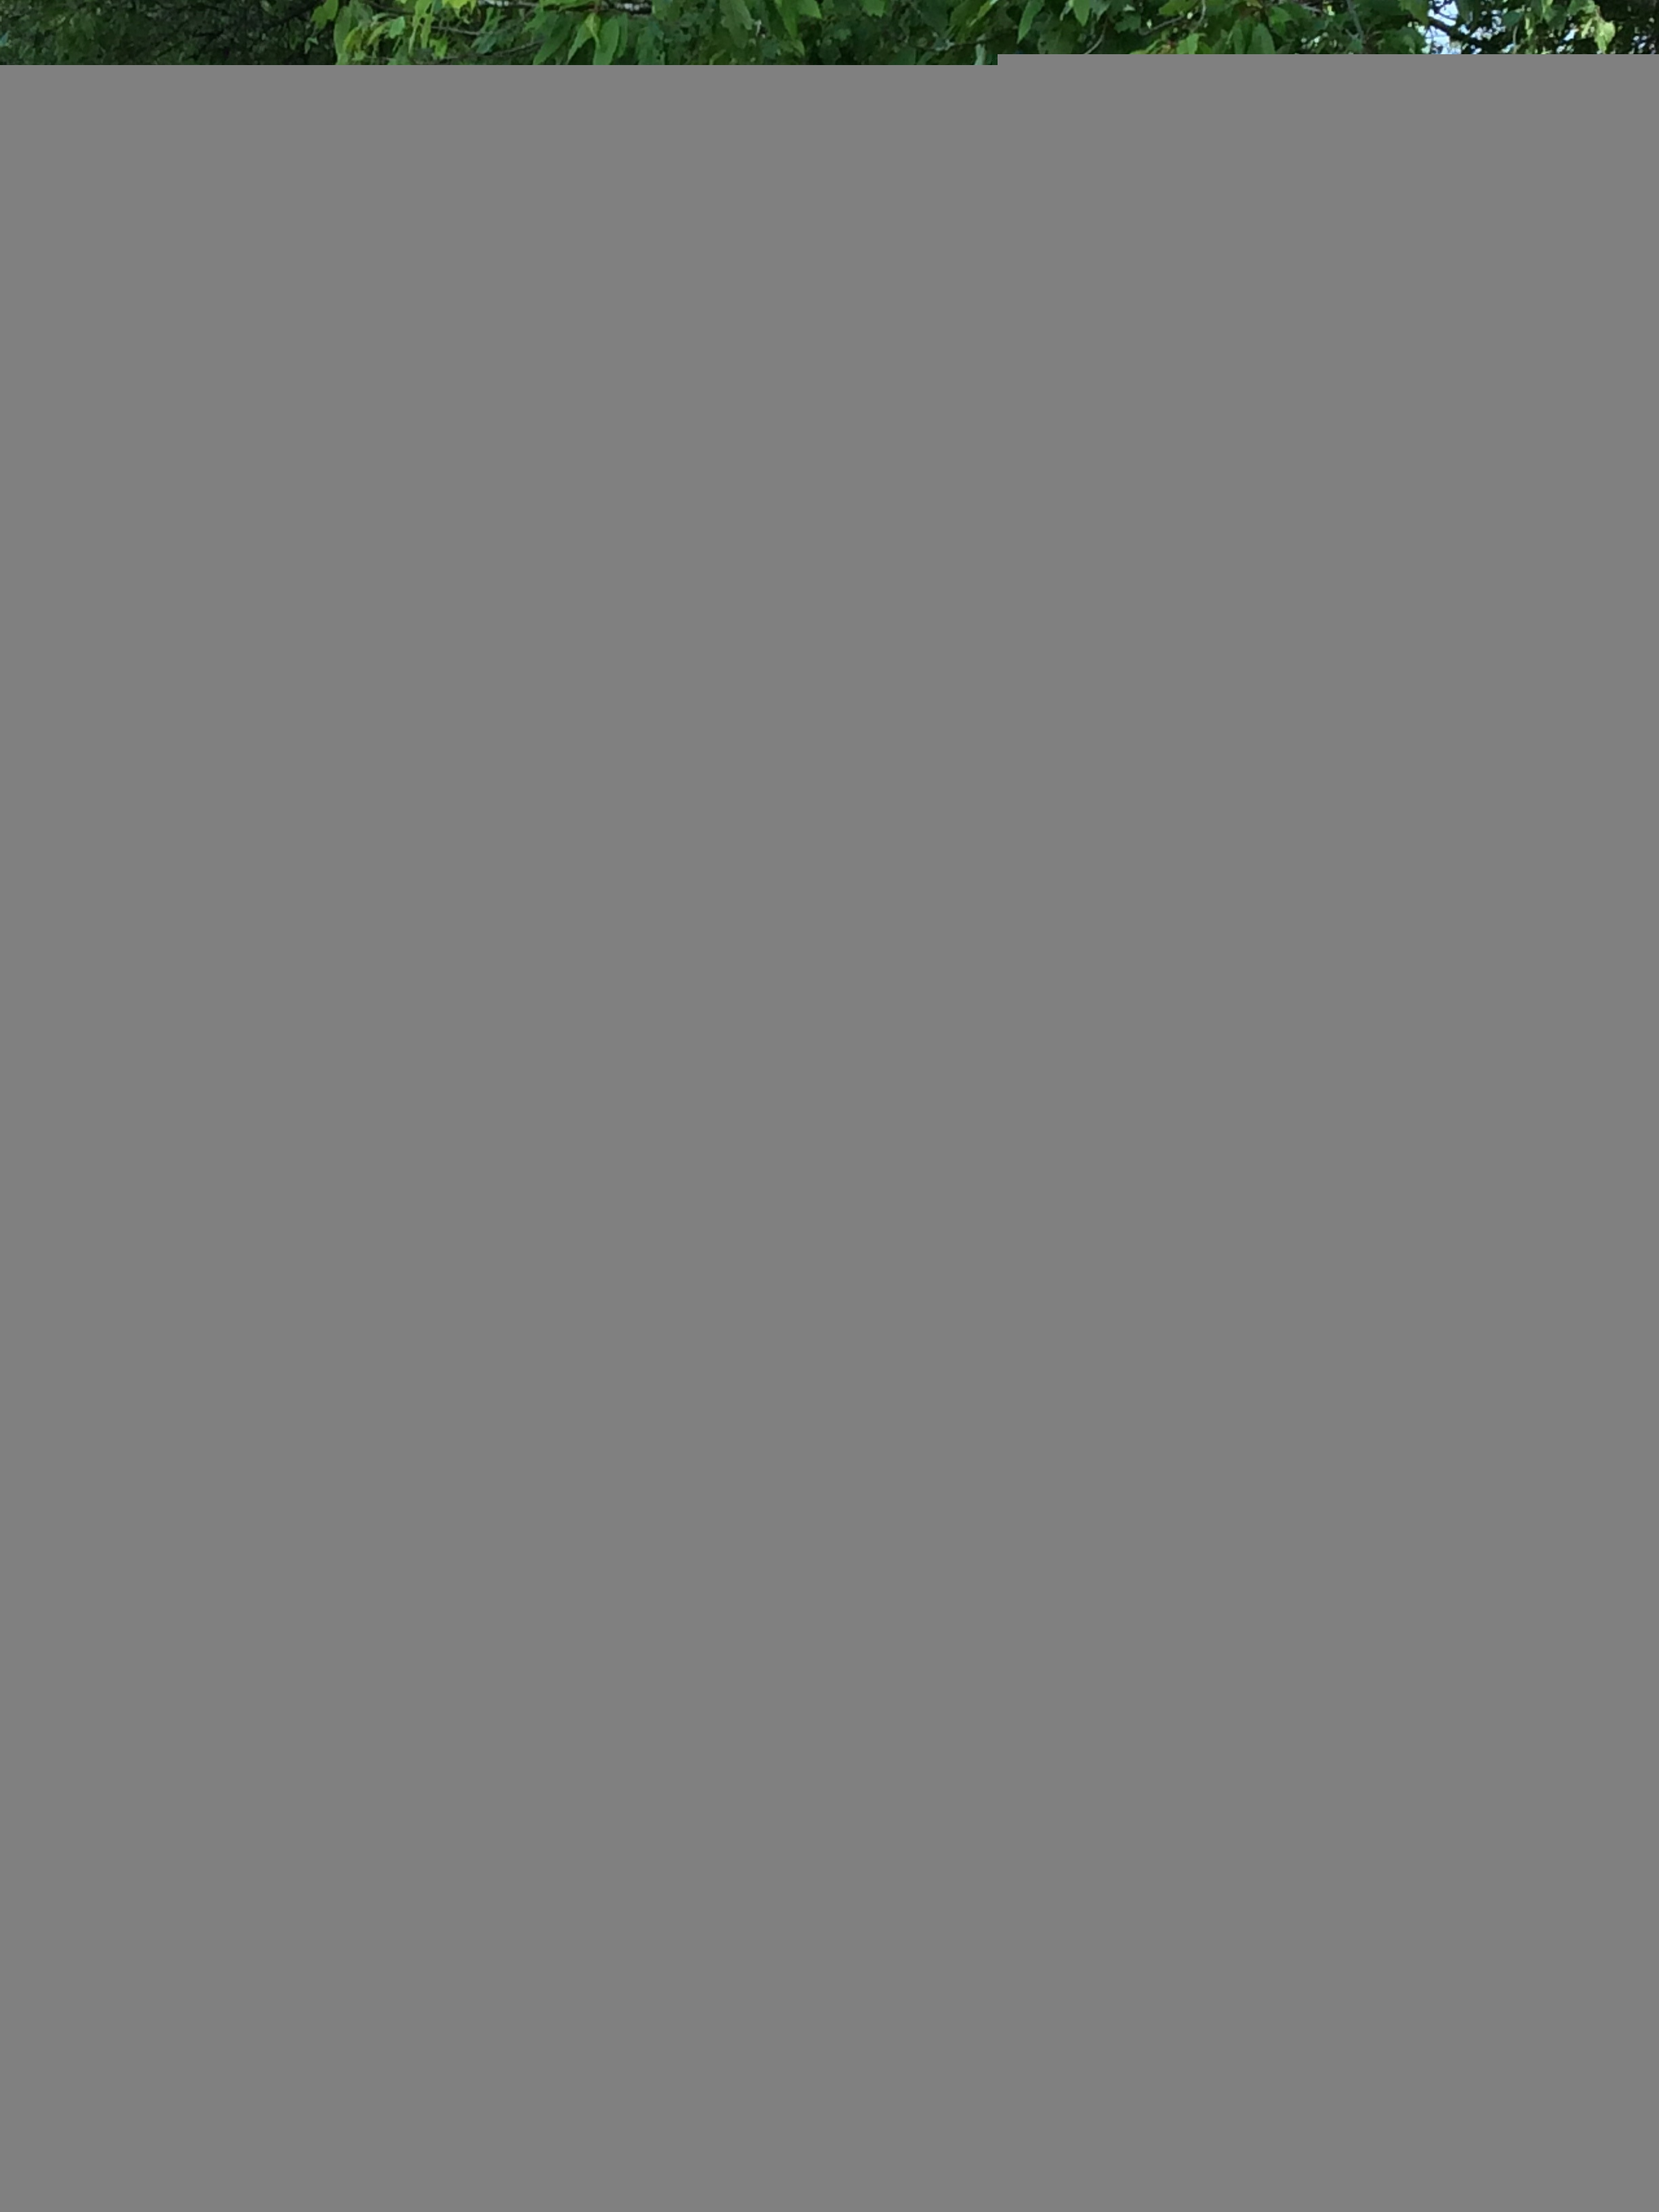
grass, field, farm, meadow, summer, green, pasture, grazing, mammal, calf, bull, animals, vertebrate, mare, habitat, ko, rural area, dairy cow, cattle like mammal